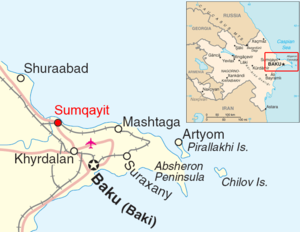
Apsjeronhalvøen
Apsjeronhalvøen med kommuneinddeling
Apsjeronhalvøen er en region i Aserbajdsjan. Baku, den største og mest folkerige by i landet, og storbyområdet omkring byen med forstæderne Sumqayit og Khirdalan ligger på halvøen.